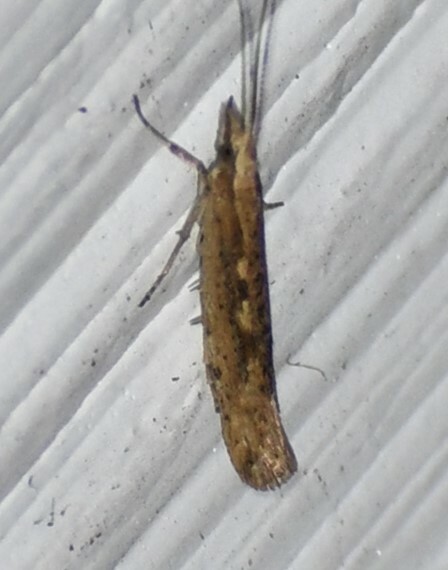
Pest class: diamondback_moth